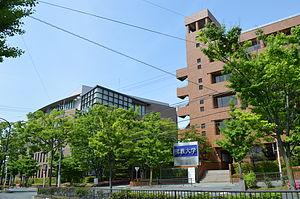
L'université Bukkyō est une université privée située dans l'arrondissement de Kita-ku de la préfecture de Kyoto au Japon.